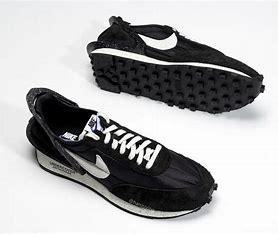
Brand: Nike
Model: Undercover